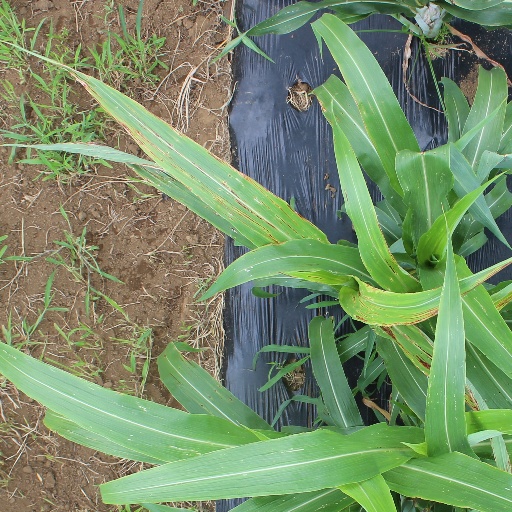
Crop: sorghum